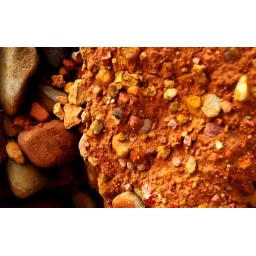
red stone all over the horison. take a closer look, they look like red jewel.